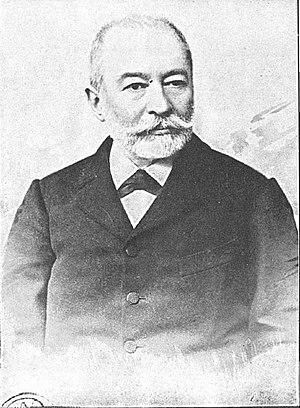
Dimitrie Sturdza, né Dimitrie Alexandru Sturdza-Miclăușanu le 10 mars 1833 à Butea dans le județ de Iași en Moldavie et mort le 8 octobre 1914 à Bucarest, est un homme d'État, académicien, ministre des Affaires étrangères et président du Conseil des ministres du royaume de Roumanie.